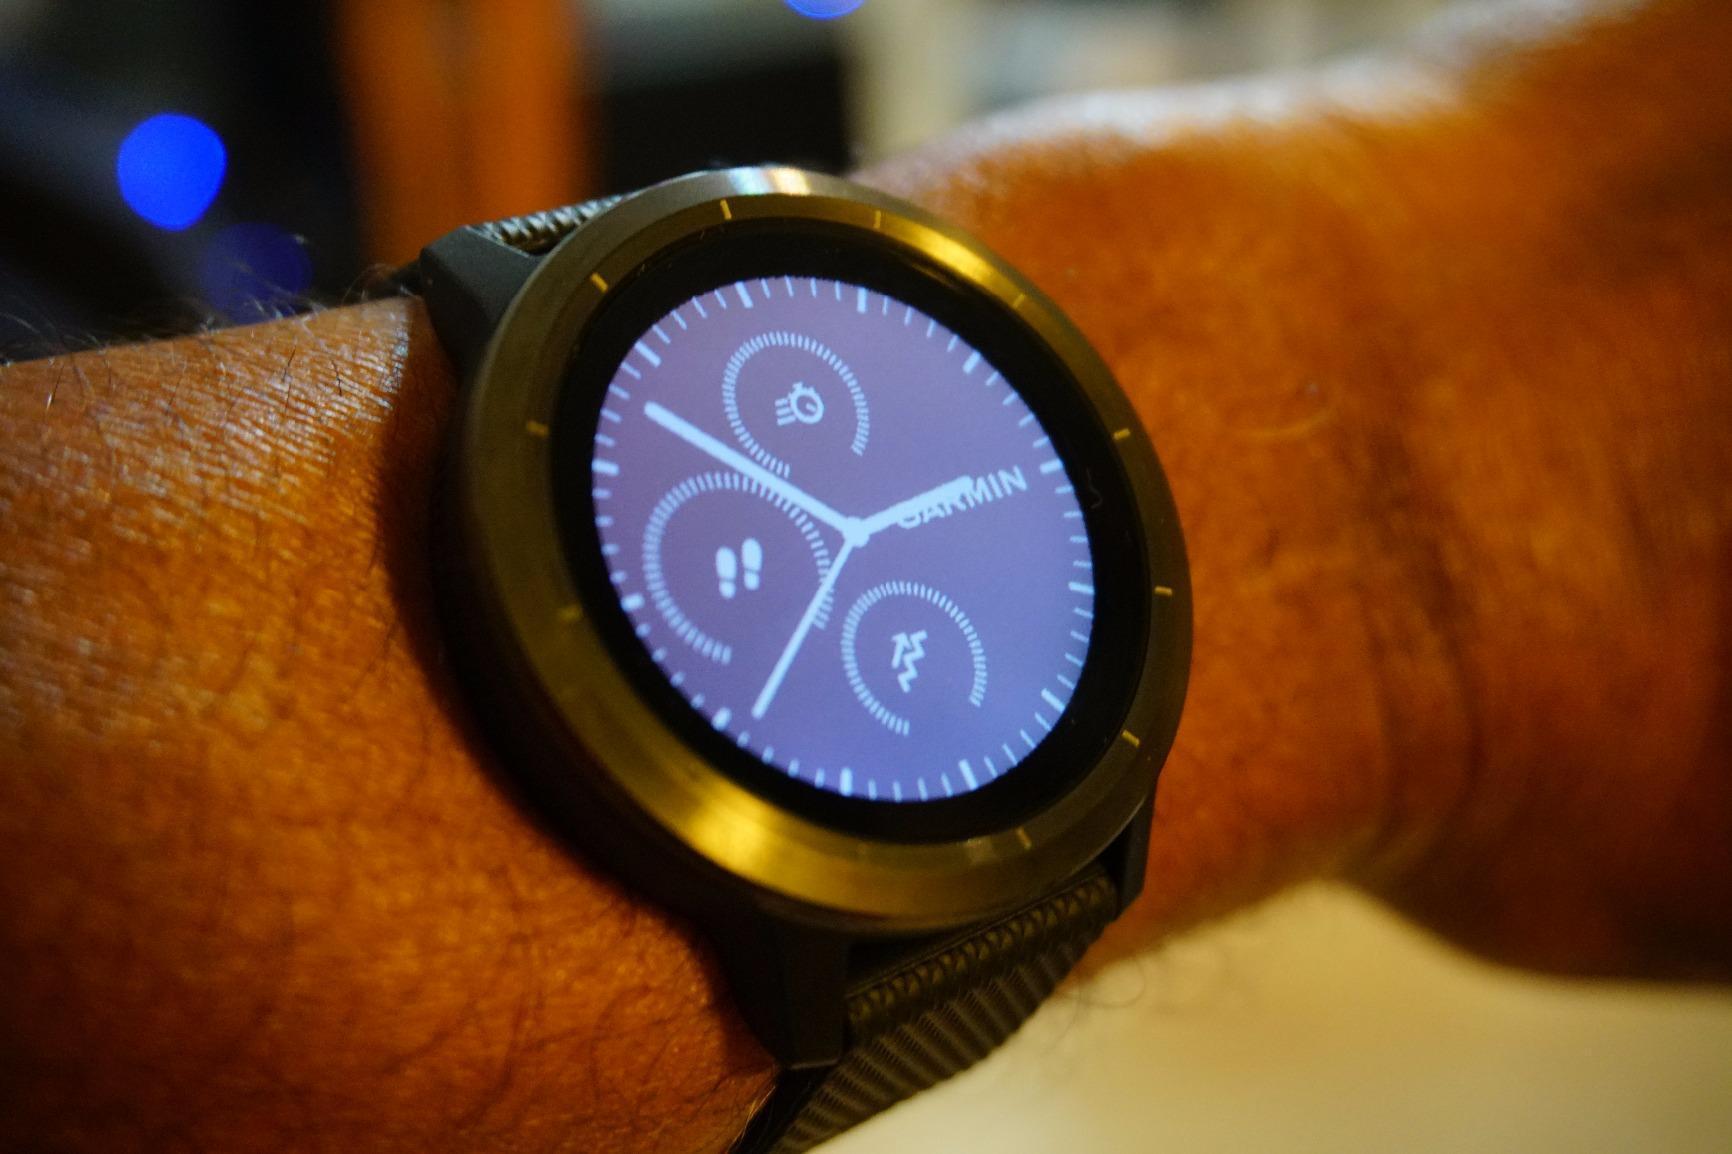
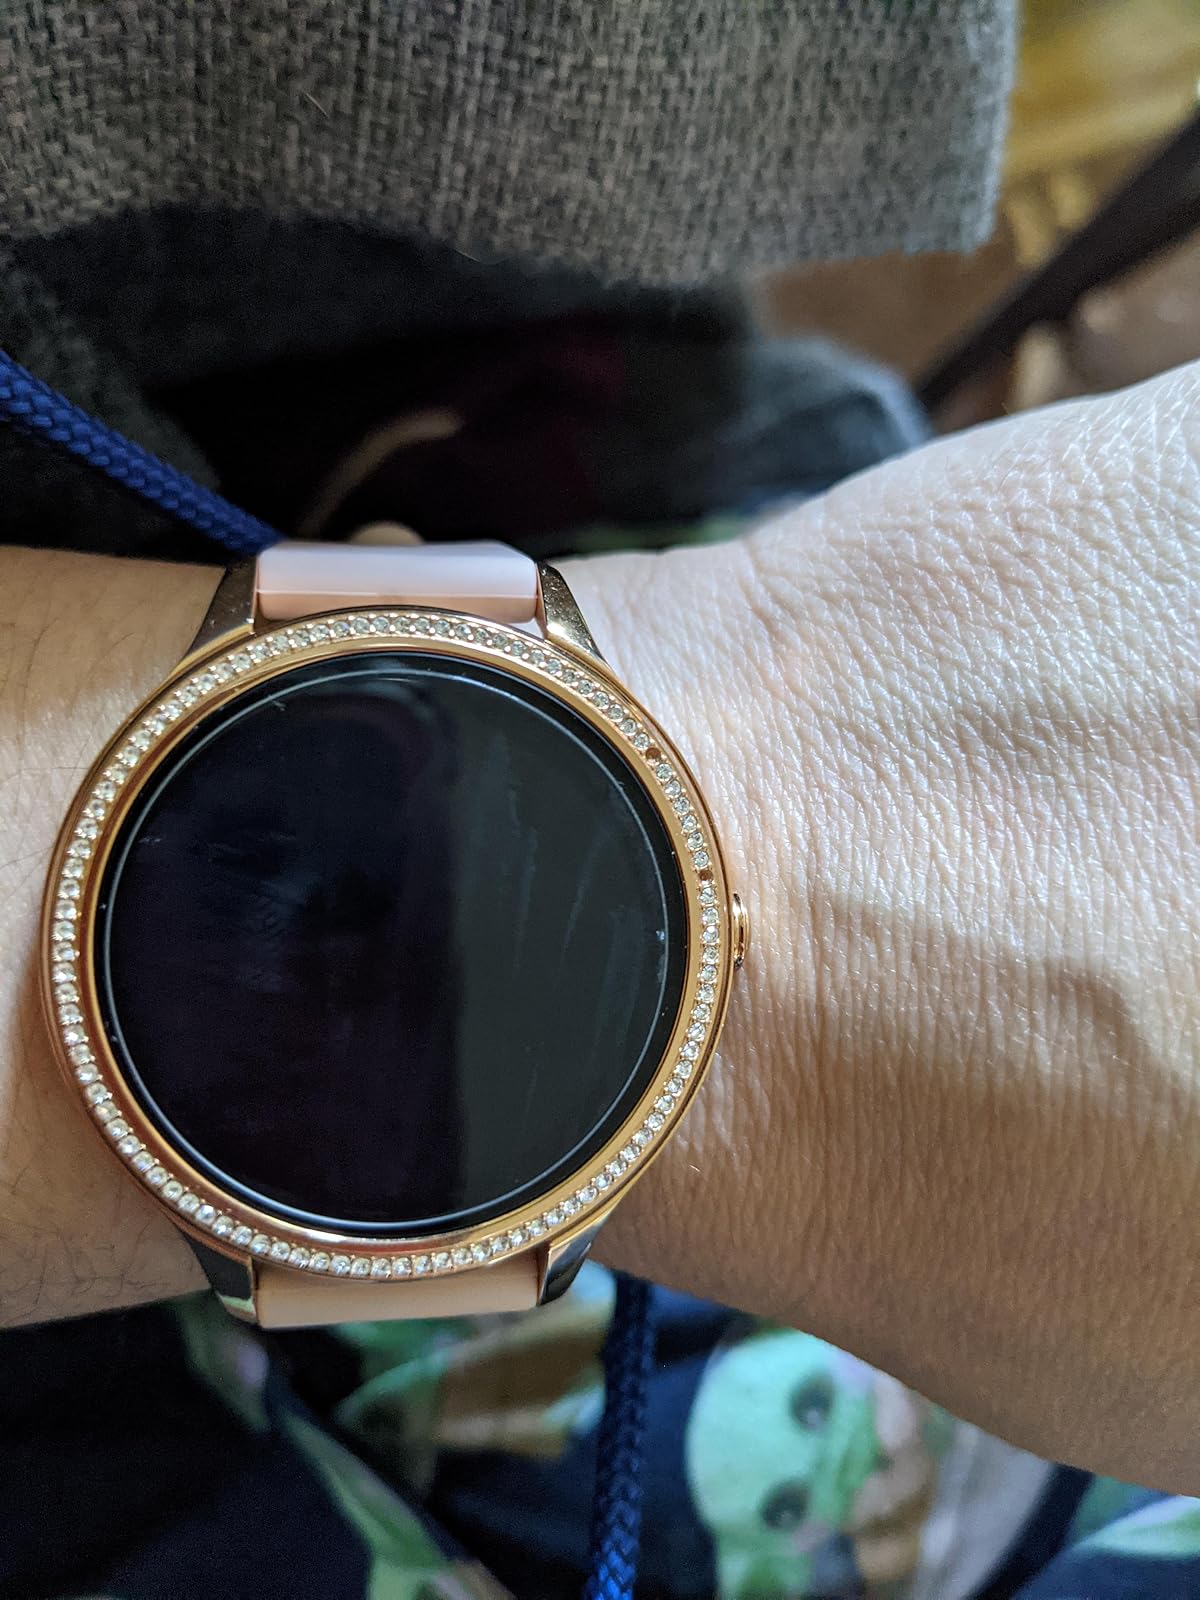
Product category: smartwatch
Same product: no